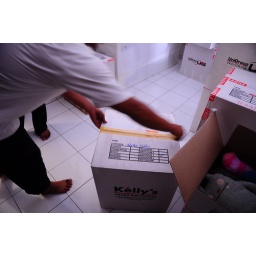
my blythe clothes box were checked by customs!